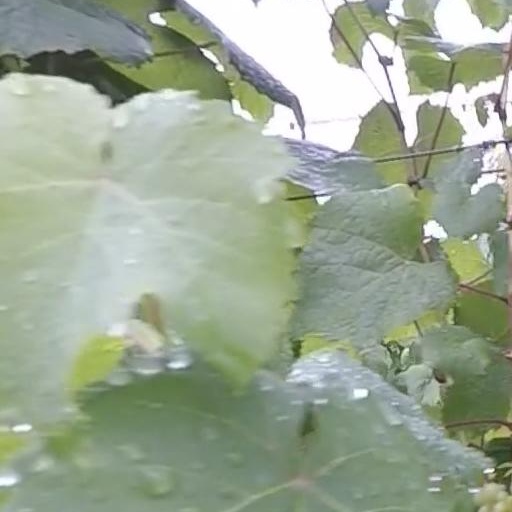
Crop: grape